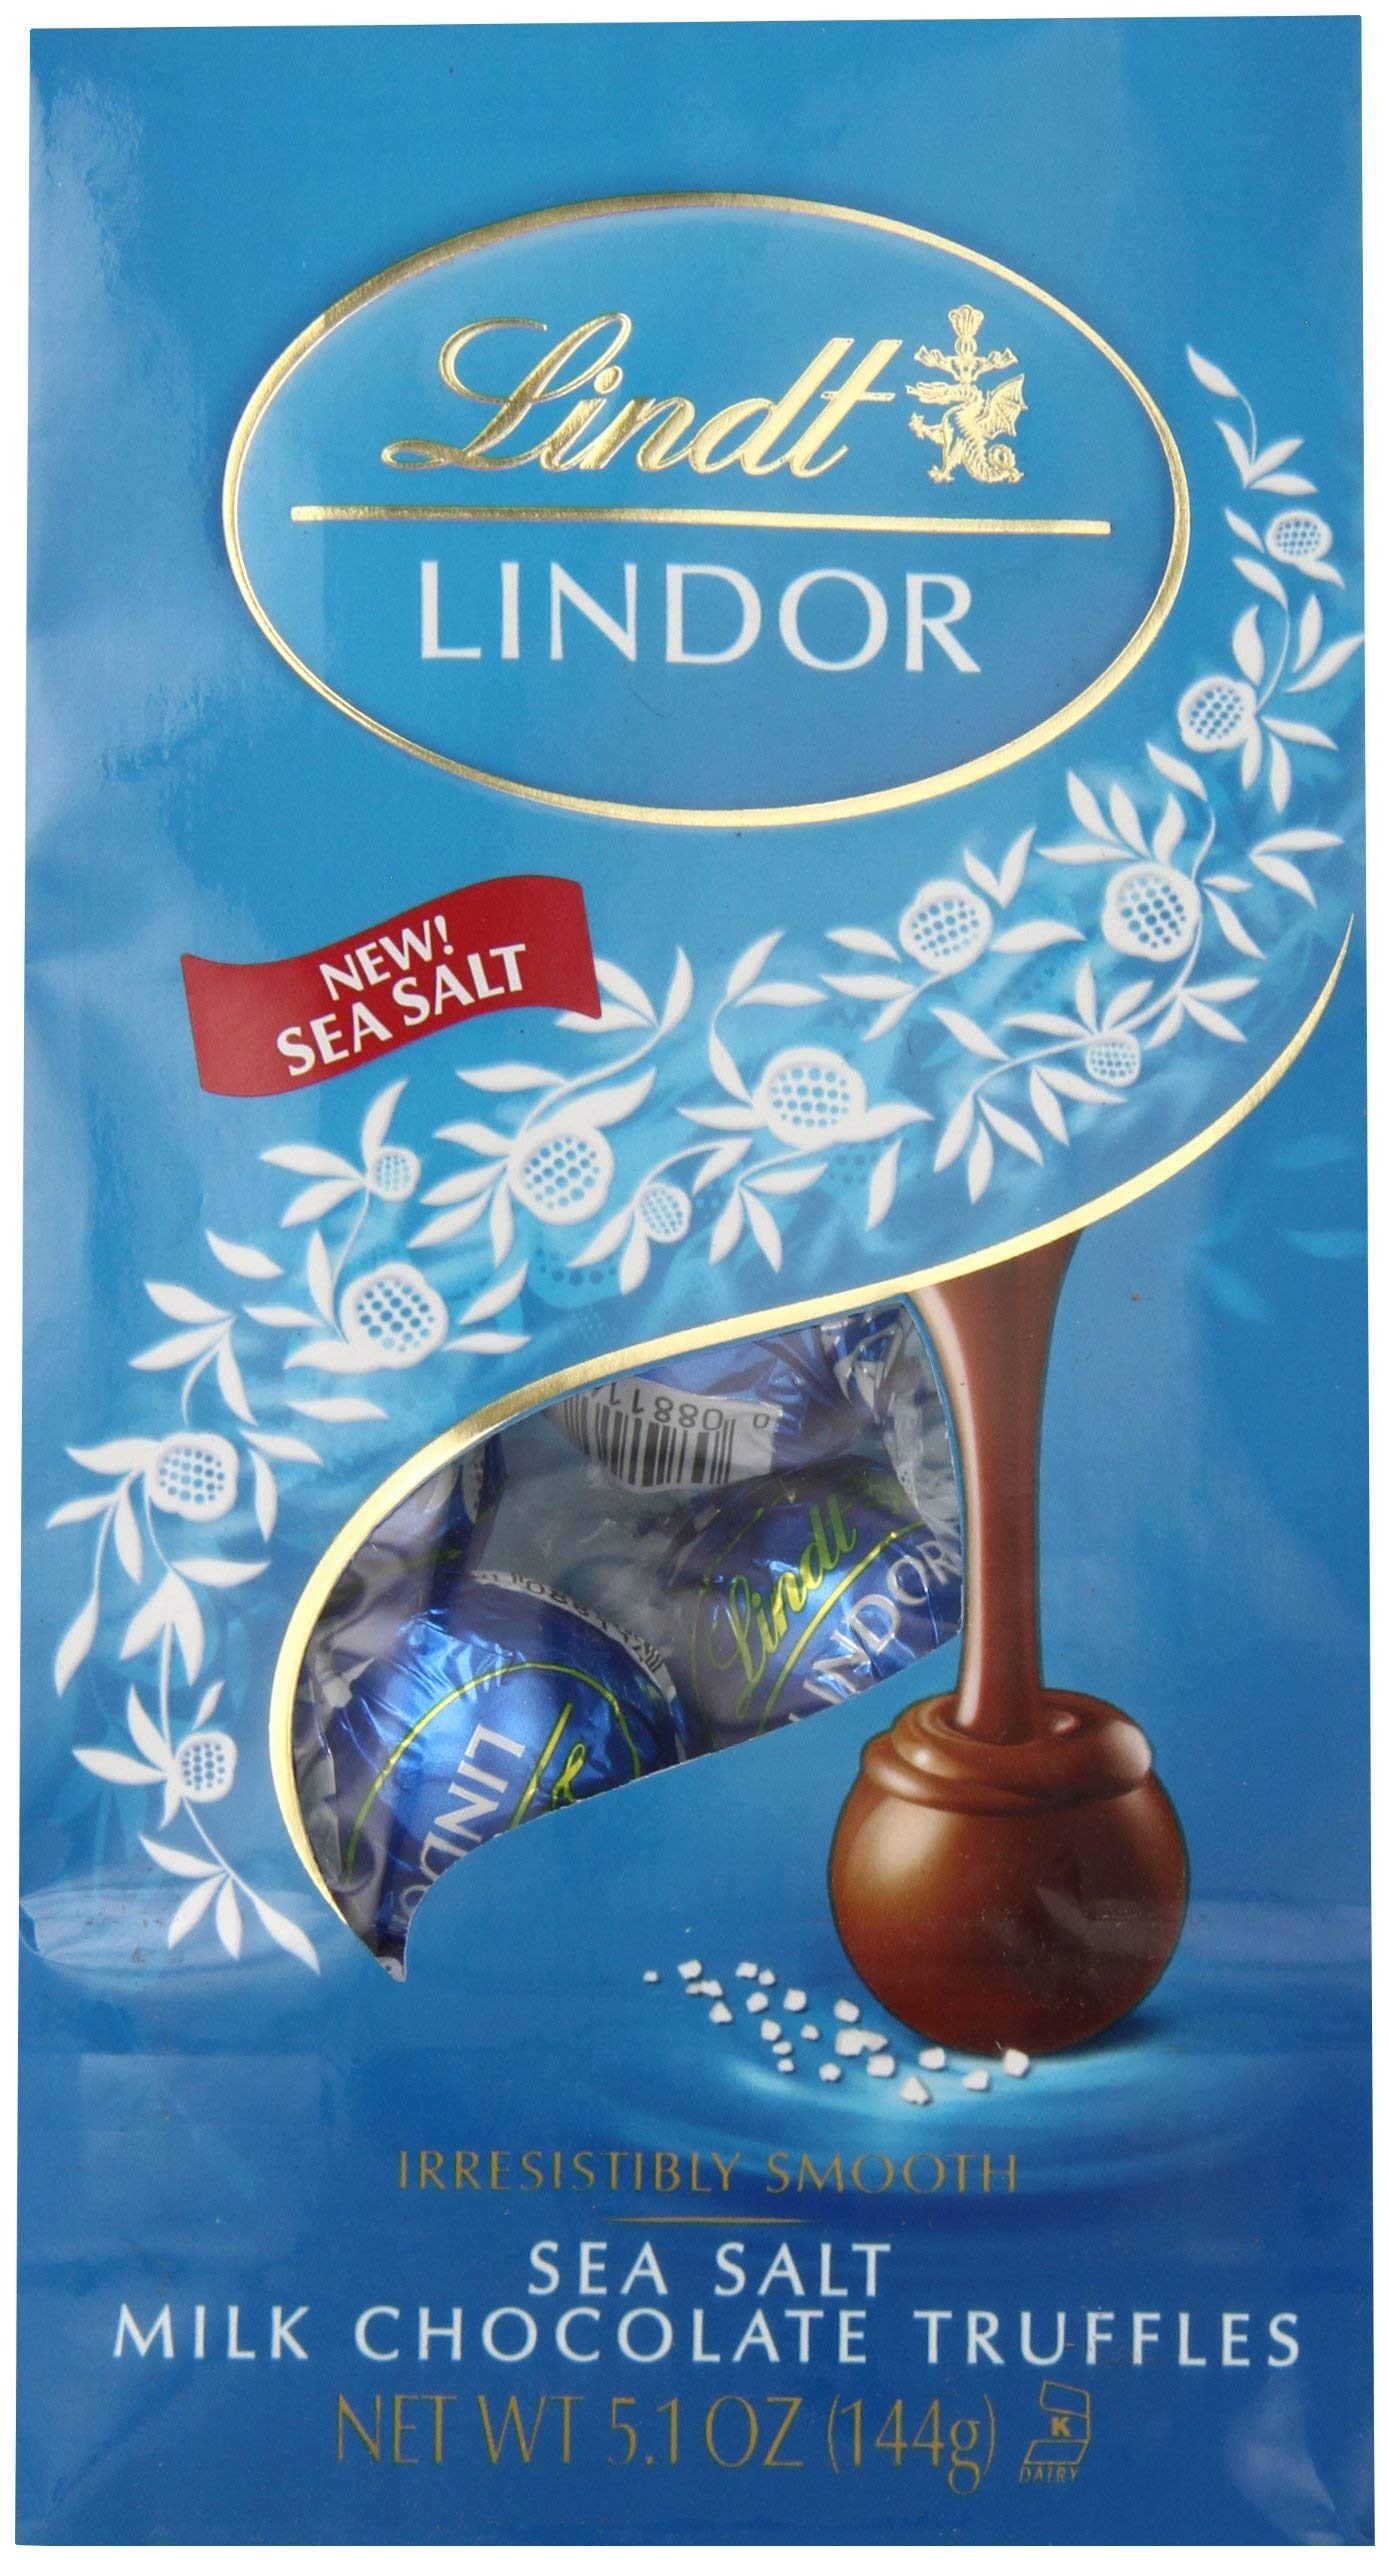
Item Name: Lindt CHOCOLATE_CANDY
Value: nan
Unit: None

Price: 5.99